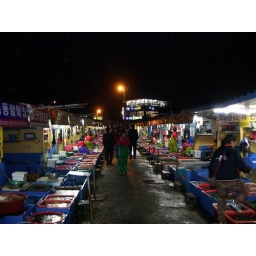
The fish market in Ulsan, Korea.